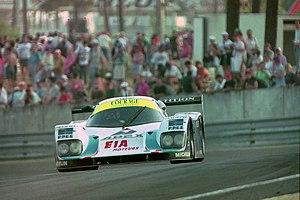
Jean-Louis Ricci, né le 22 février 1944 à Boulogne-Billancourt et mort le 27 février 2001, est un pilote de course automobile français.